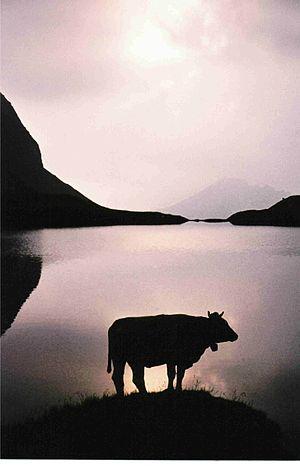
L'Allemagne, pays carrefour du nord de l'Europe, est un lieu de métissage bovin depuis très longtemps.